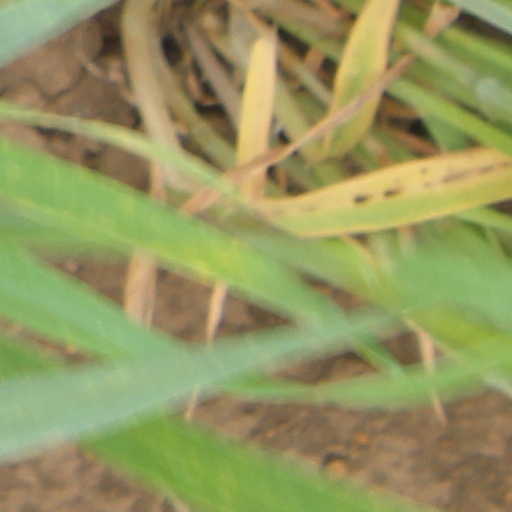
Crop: wheat